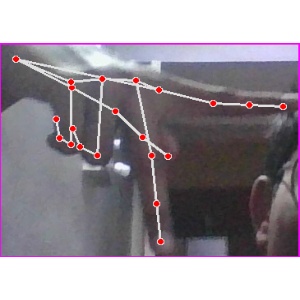
अक्षर: प